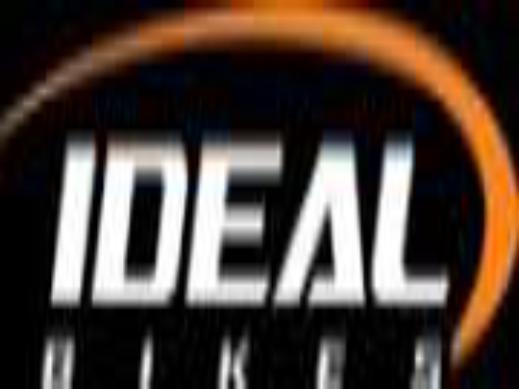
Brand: Ideal Bikes
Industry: Transportation